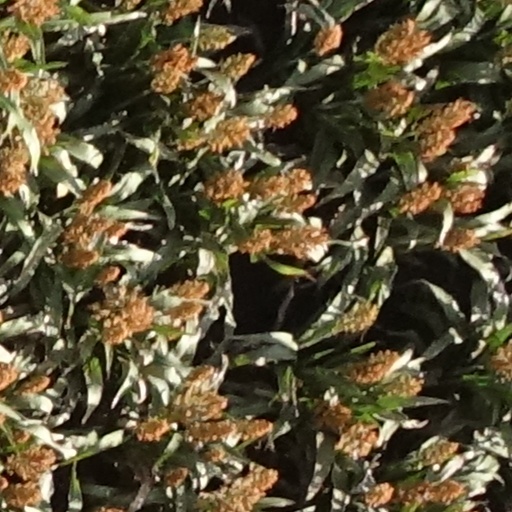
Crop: sorghum